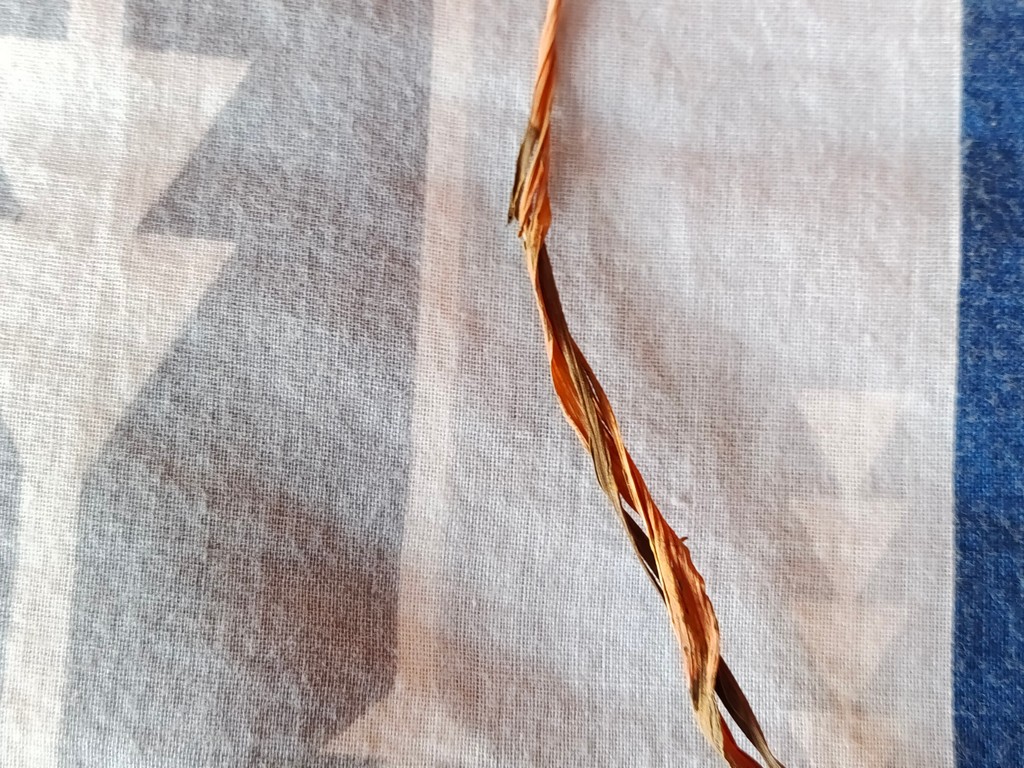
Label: Dried